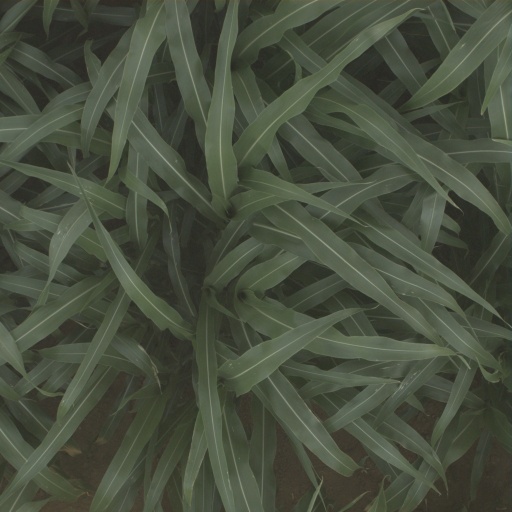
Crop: sorghum